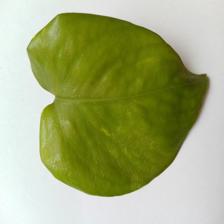
Label: Healthy